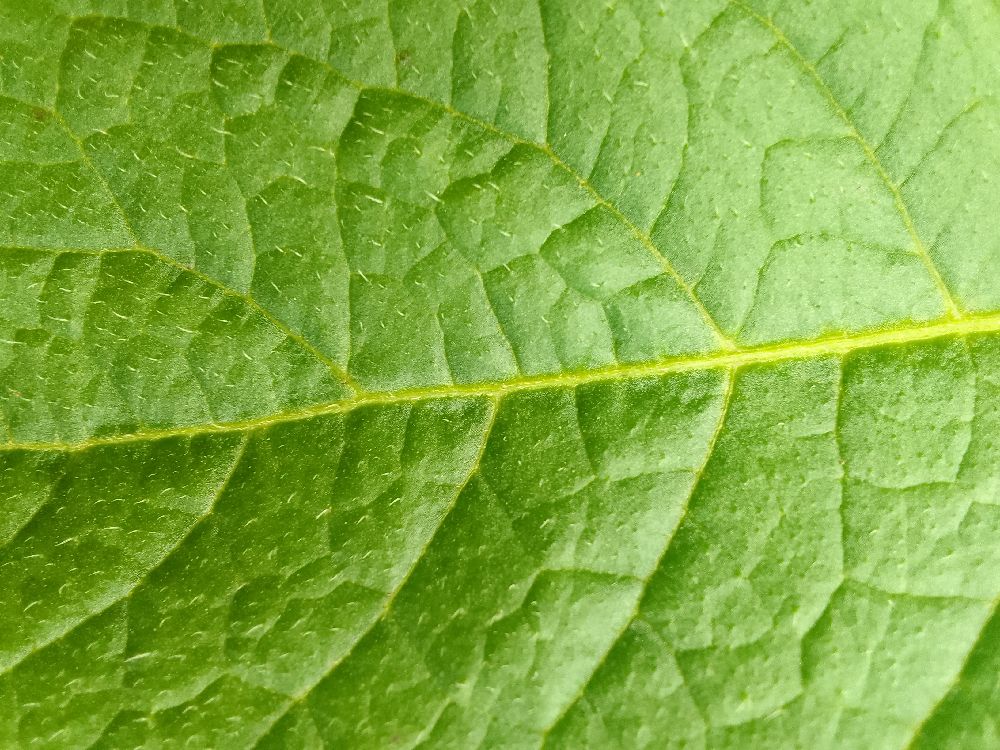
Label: Healthy